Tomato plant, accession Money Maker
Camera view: horizontal (90 deg, fisheye); turntable rotation: 210 degrees
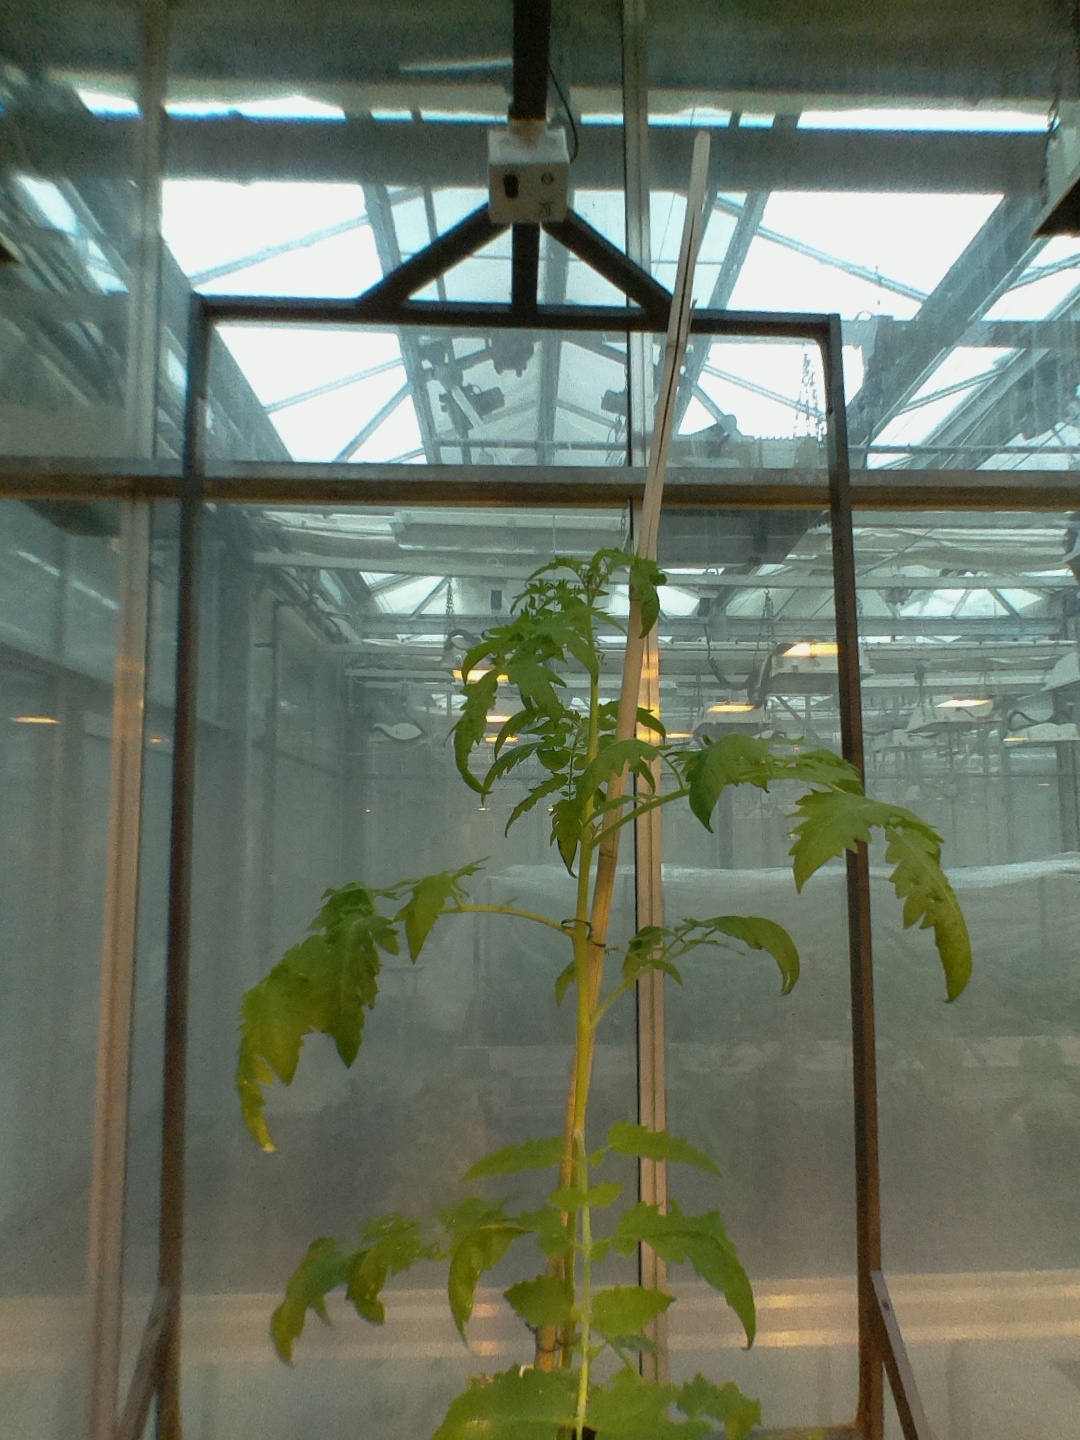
BBCH growth stage 51: First inflorence visible, visible closed flower bud